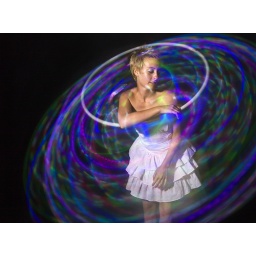
Young woman in white dress hula-hooping against a black background with LED hoop.